Kingston upon Hull City Transport

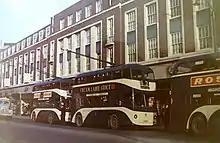
Roe bodied Sunbeam trolleybuses along King Edward Street in July 1963

The Hull Corporation's first trams commenced operations in 1899, subsequently followed by the commencement of motorbus operations in 1909, using a fleet of six buses. Operations later restarted in 1921, expanding alongside the city's trolleybus network. During the Hull Blitz on the night of 7–8 May 1941, Hull Corporation's Central garage, close in proximity to Hull Paragon Interchange and several other city centre targets, was severely damaged by bombing from the "Luftwaffe". 44 motorbuses stored in the depot were destroyed, with another 21 damaged, forcing the Corporation to disperse its bus fleet across the city's various parks.